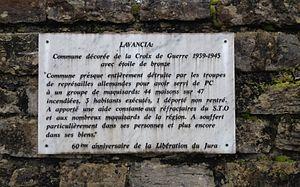
Plaque à Lavancia
Lavancia-Epercy est une commune française située dans le département du Jura en région Bourgogne-Franche-Comté.